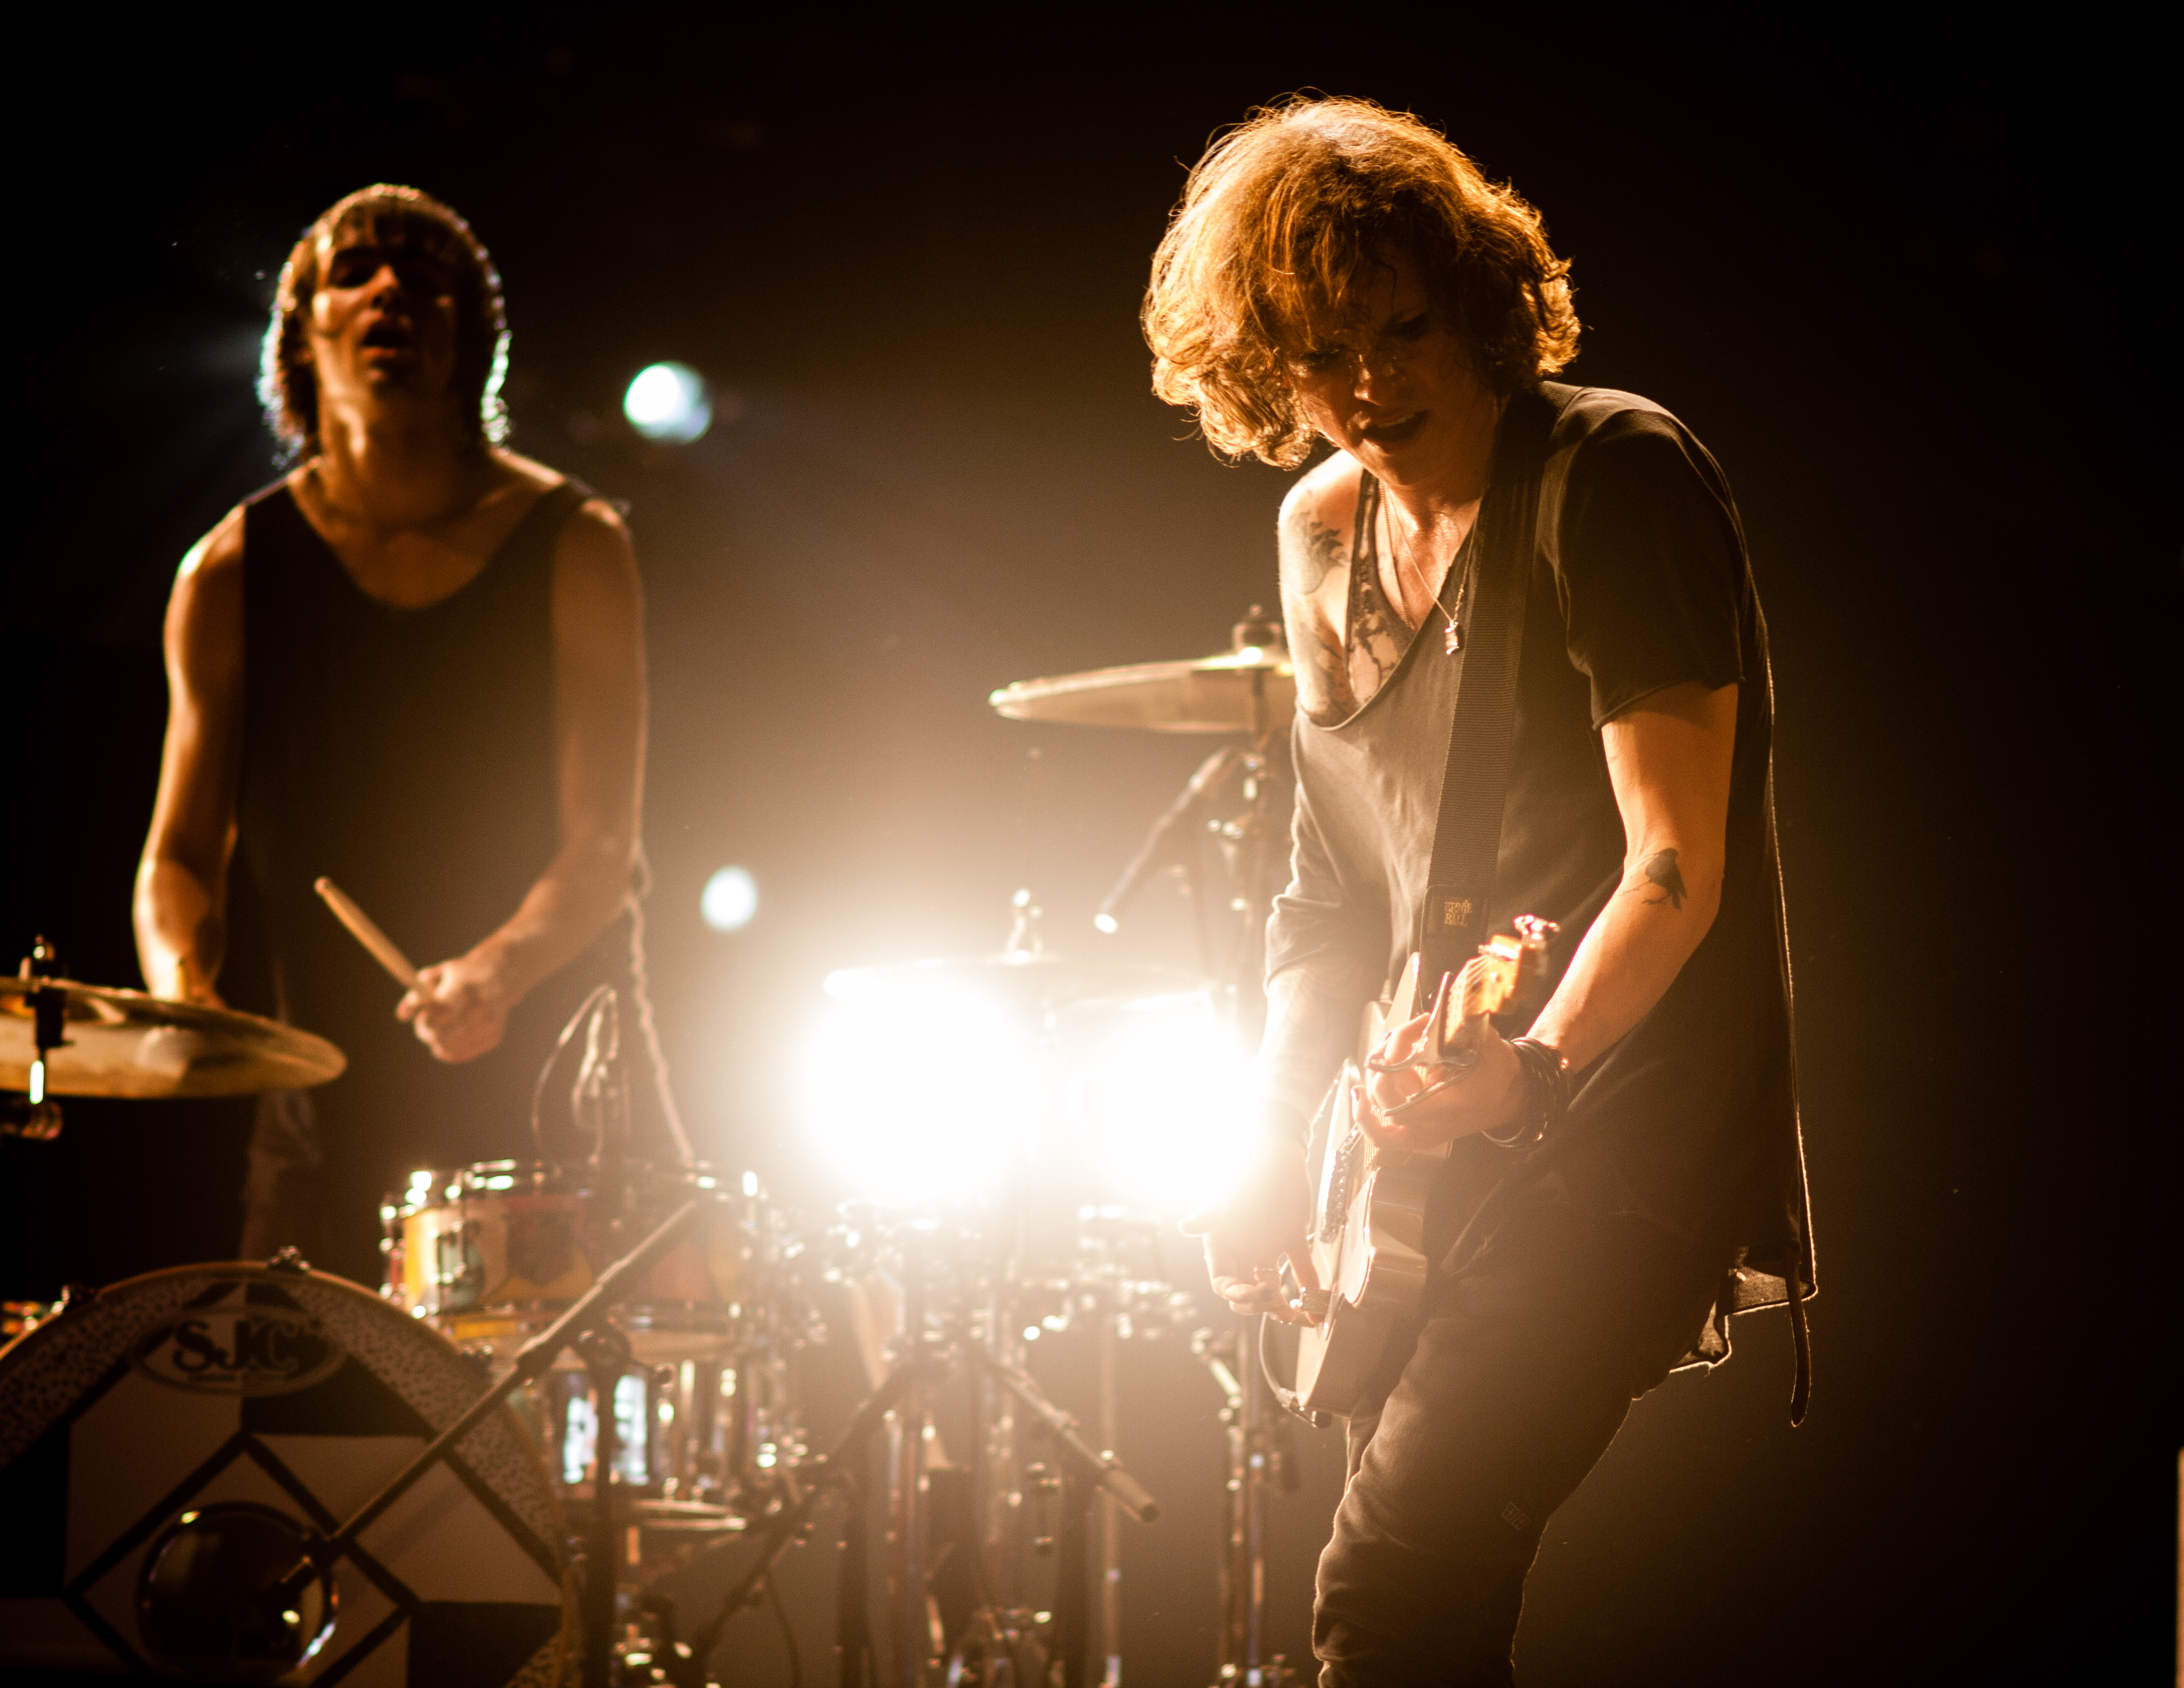
music, concert, live, musician, performance art, festival, stage, 2012, me, against, dour, againstme, dour2012, performance, singing, guitarist, drums, drummer, entertainment, performing arts, singer songwriter, rock concert, musical theatre